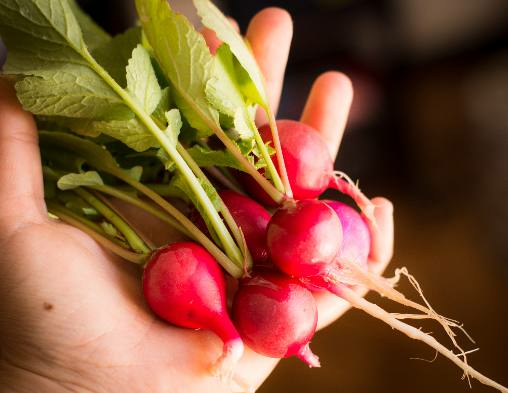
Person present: No